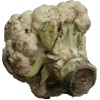
Label: Cauliflower 1